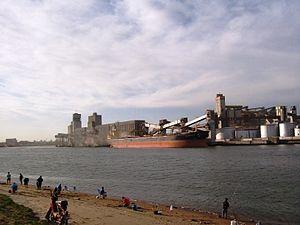
La province de Buenos Aires est la province la plus grande, la plus riche et la plus peuplée d'Argentine, bien que la municipalité de la ville de Buenos Aires, capitale de la République argentine n'en fasse pas partie. La province avait 15 625 084 habitants en 2010. L'agglomération du grand La Plata, sa capitale, en avait 799 523 la même année.